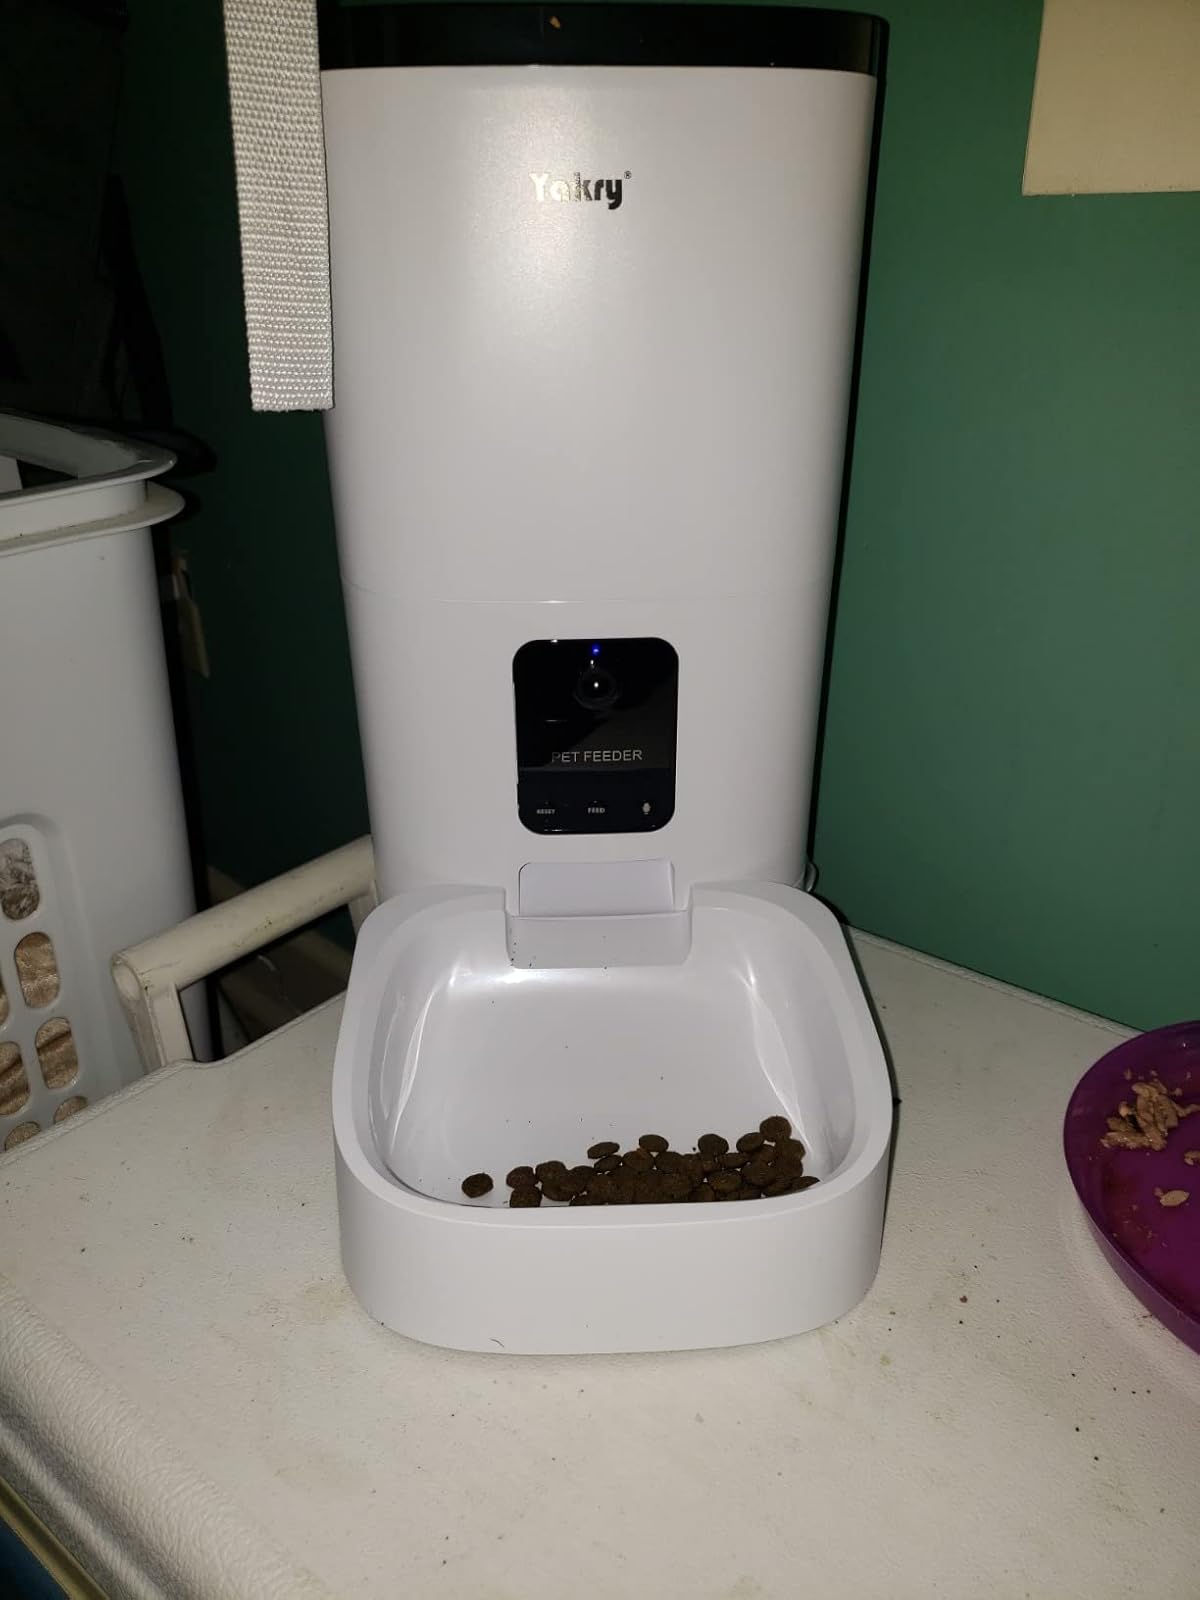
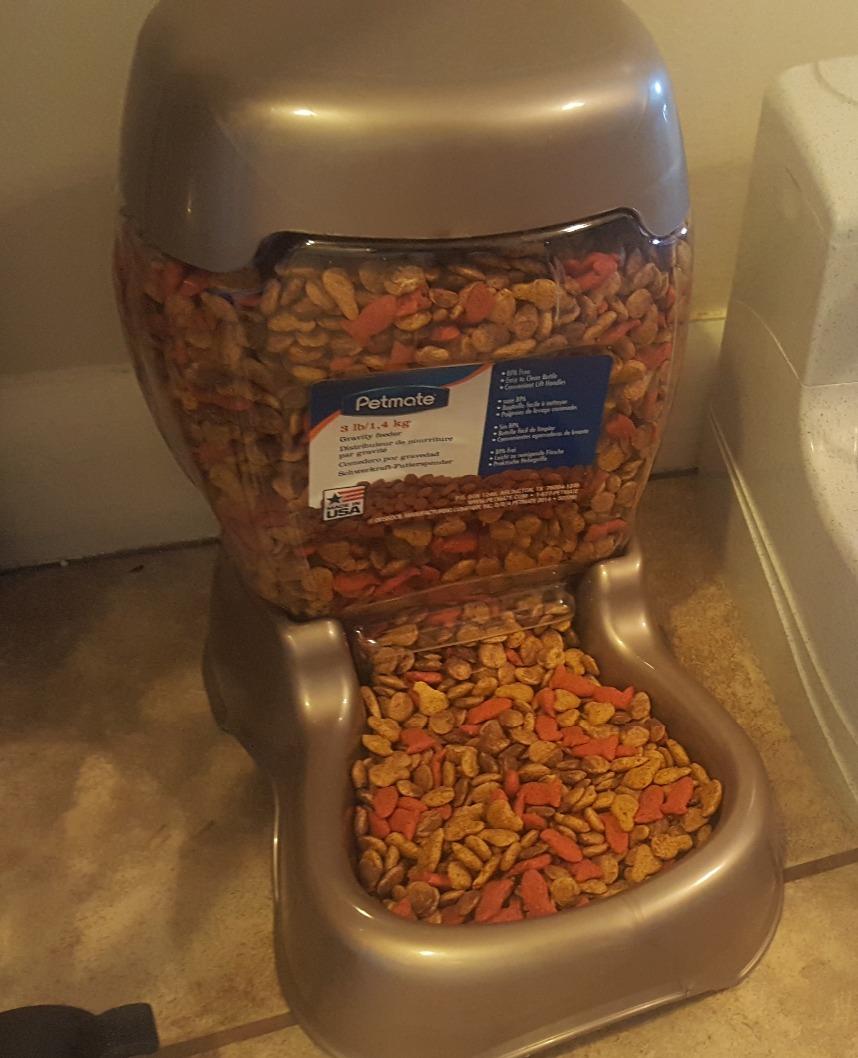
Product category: items_feeder
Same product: no